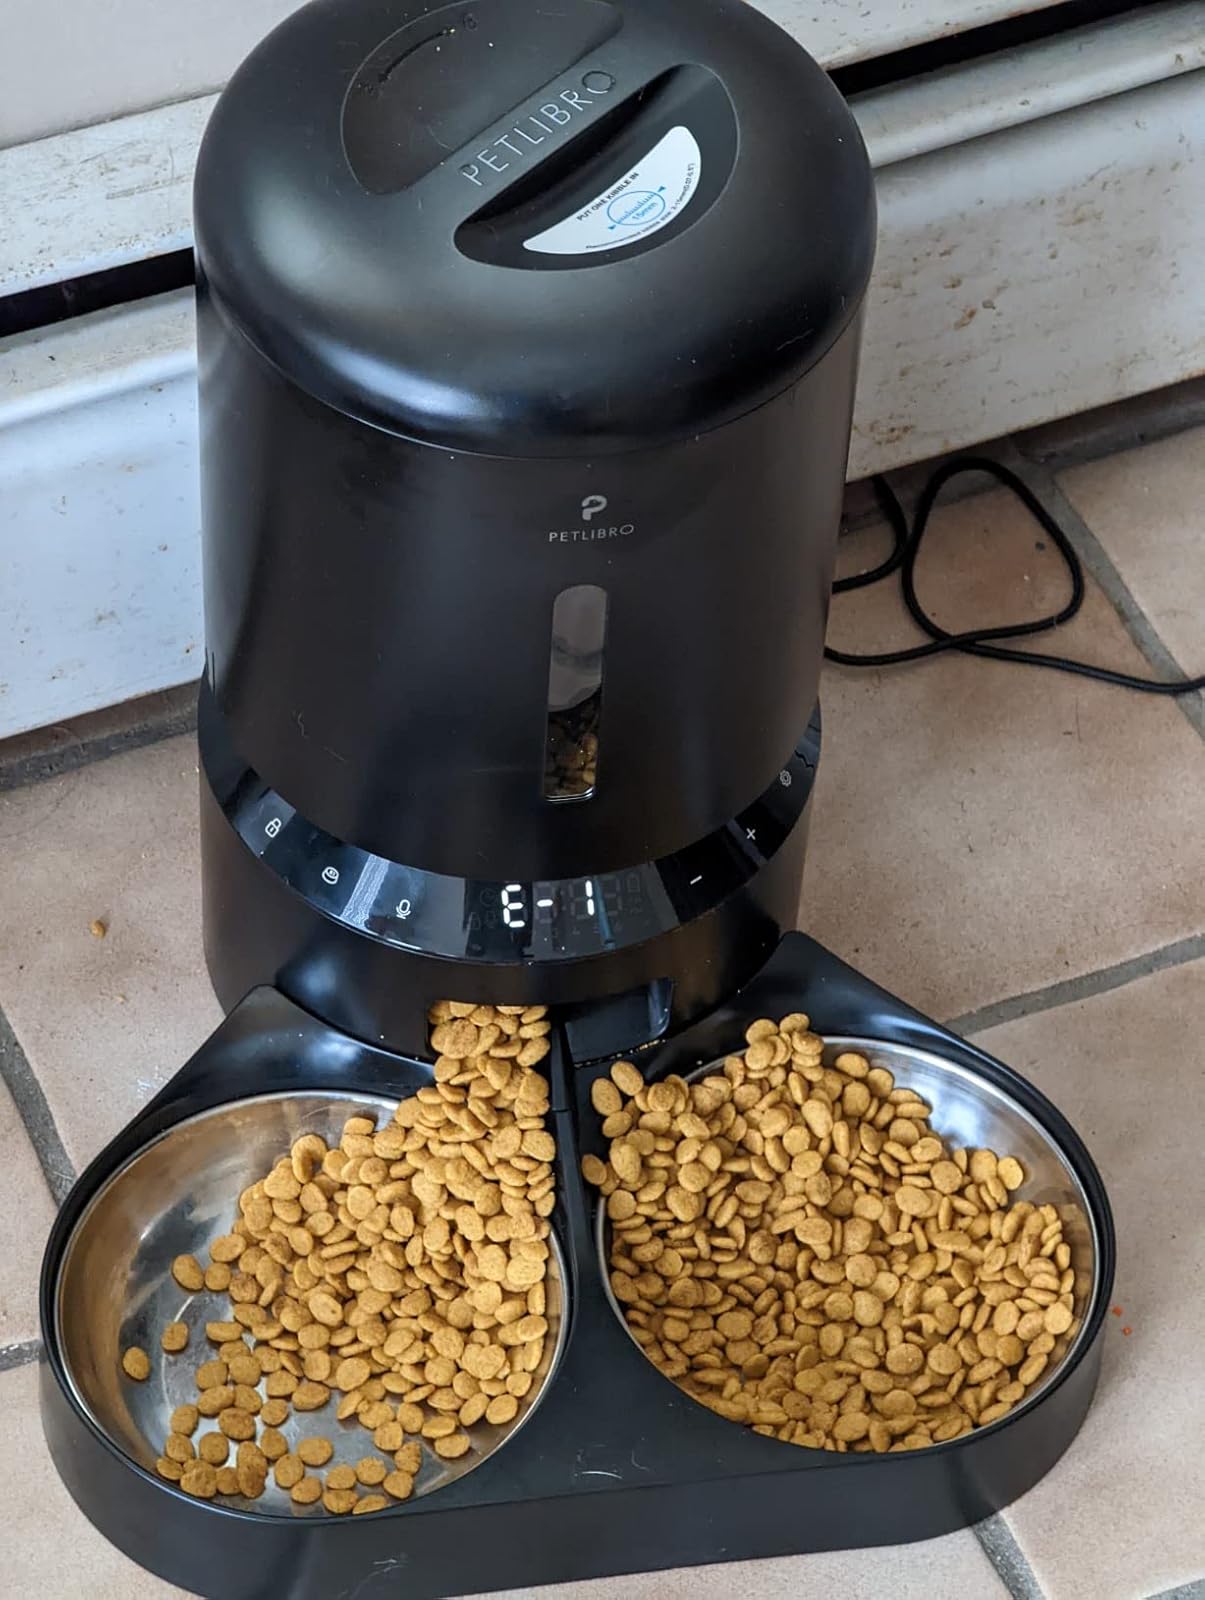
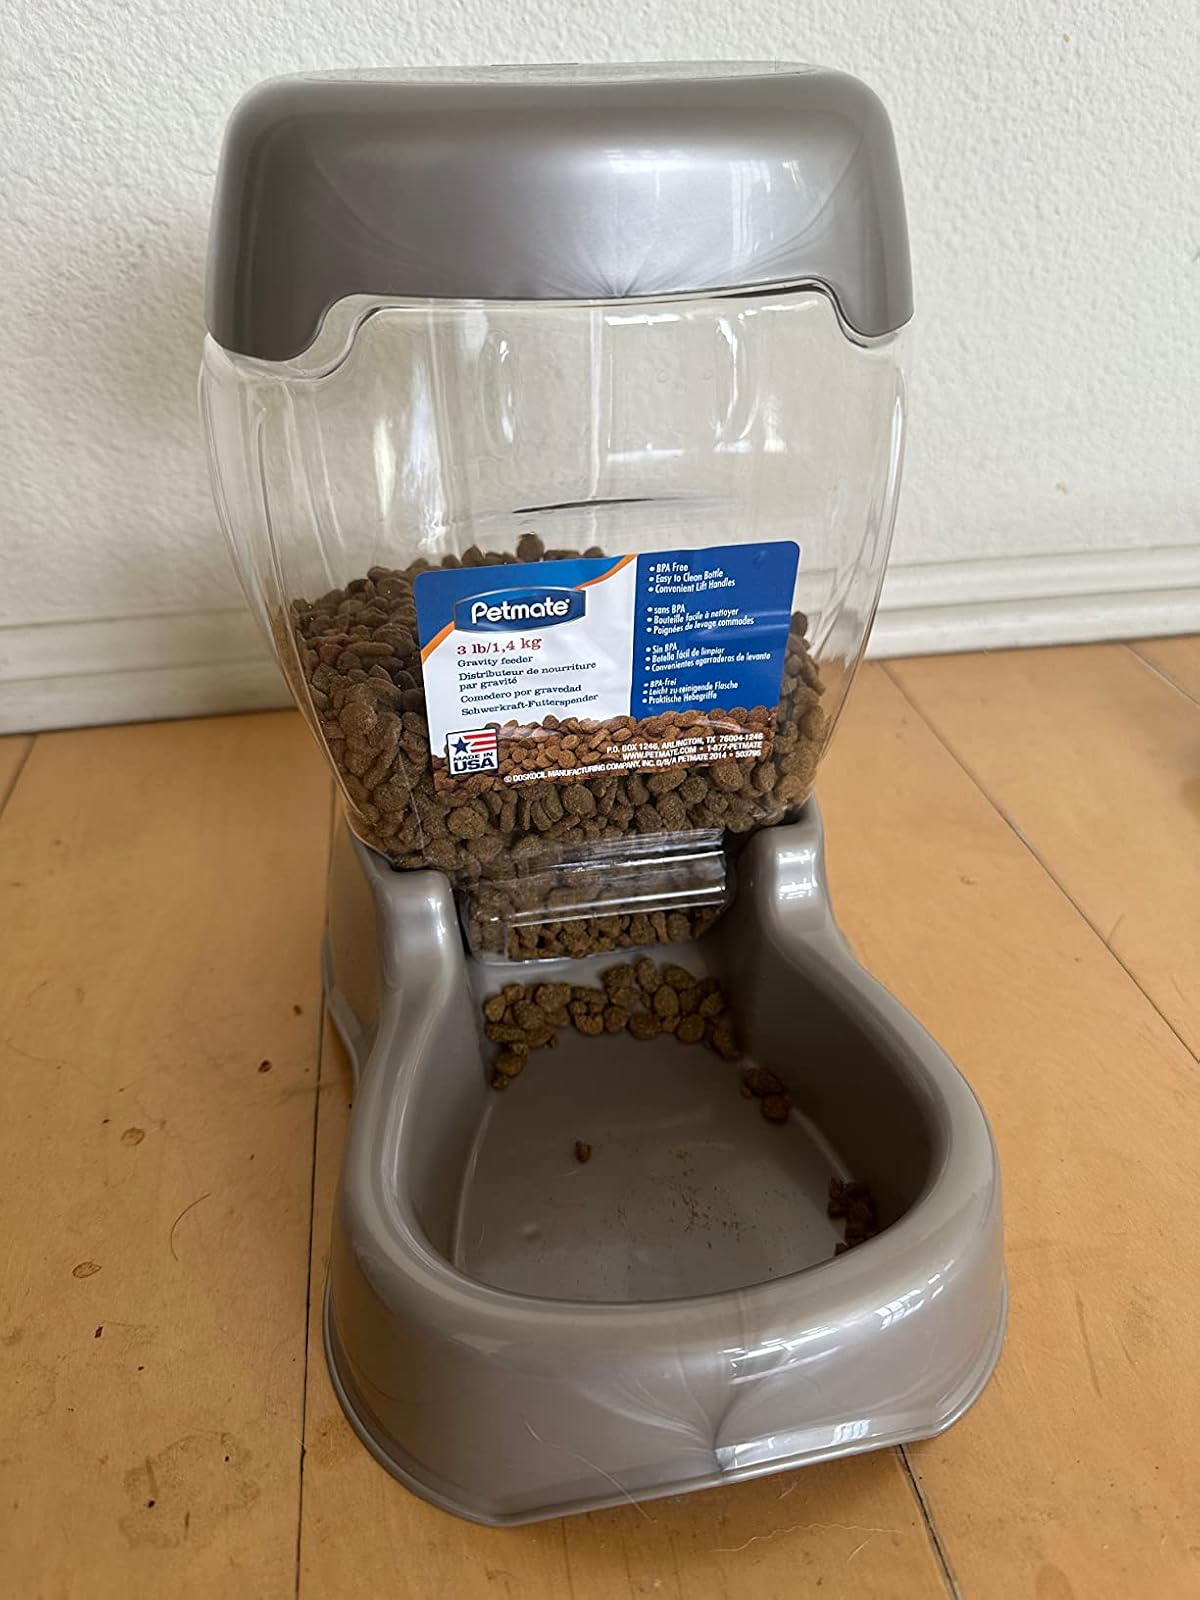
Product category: items_feeder
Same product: no